Henry Milner Rideout

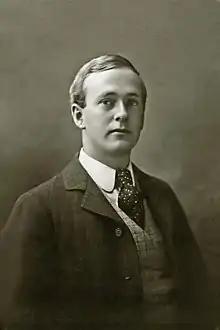
Henry Milner Rideout

Henry Milner Rideout (1877–1927) was an American writer. A native of Calais, Maine, he was the author of sixteen novels, twenty-three short stories and novellas and a biographical memoir. He also edited one college textbook and was co-editor of three others. Many of his stories appeared in "The Saturday Evening Post".